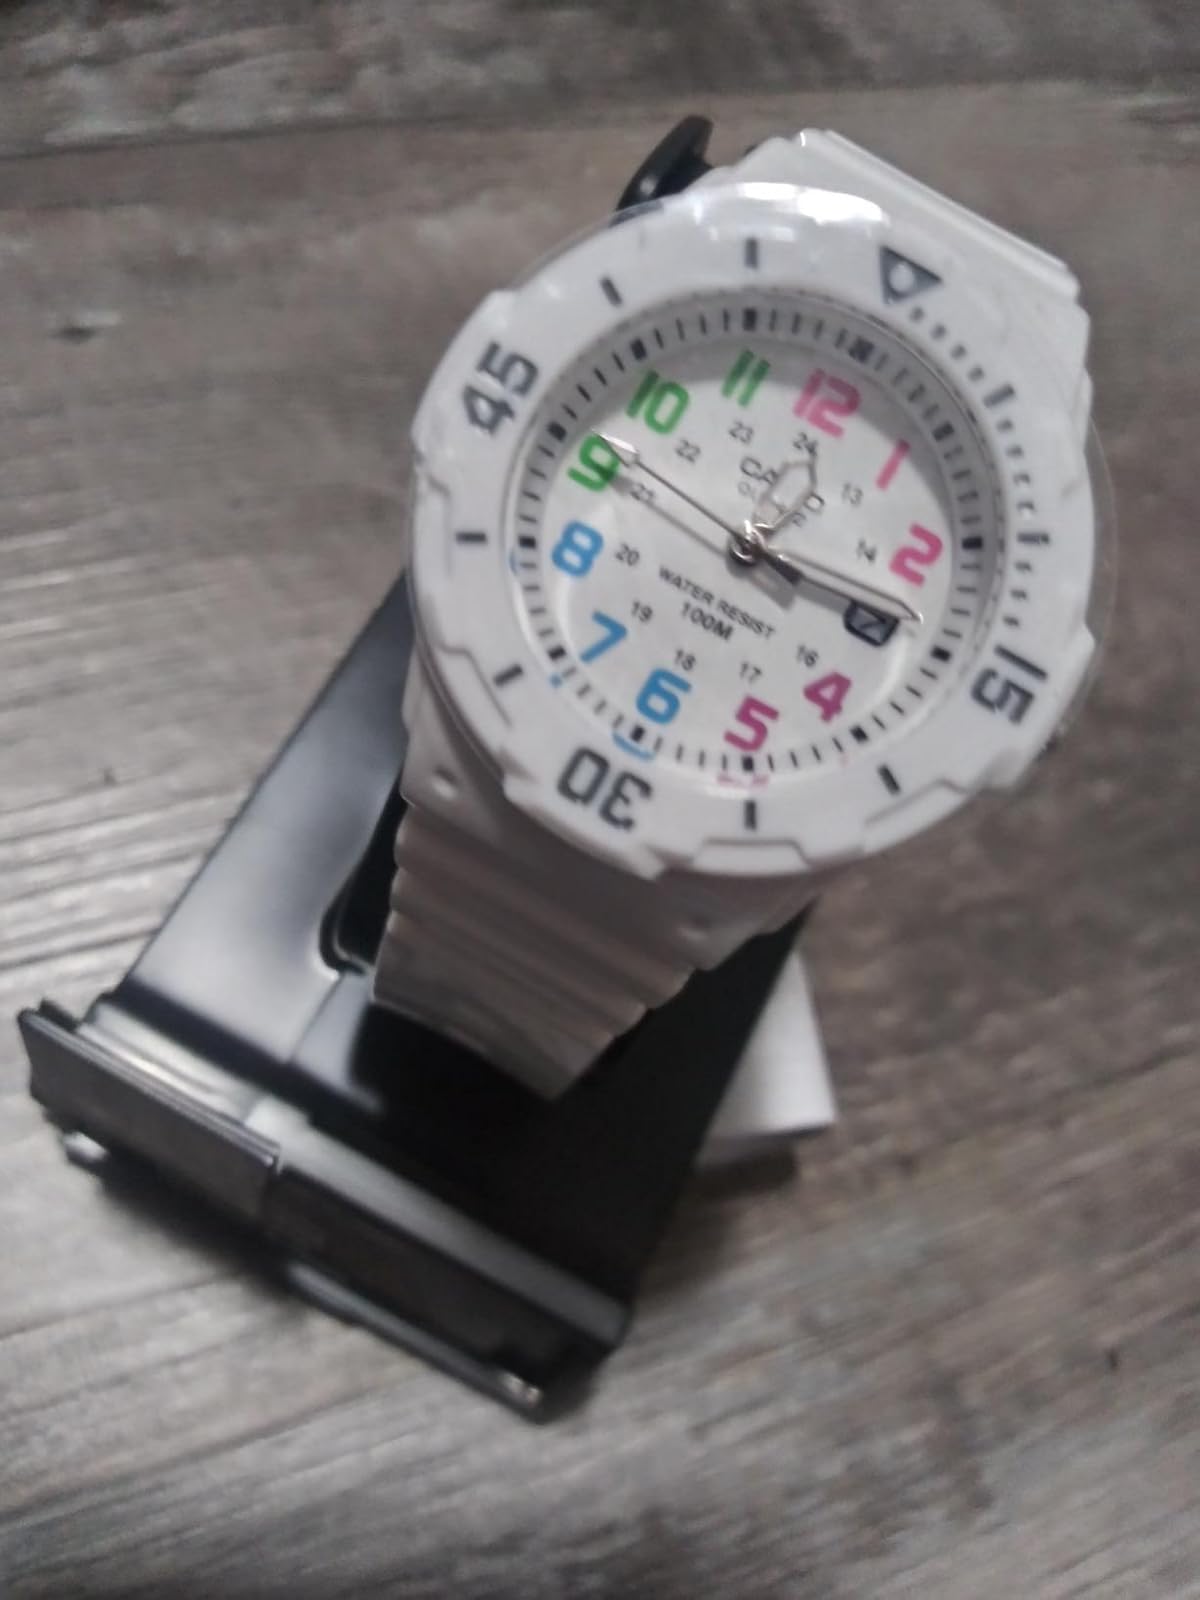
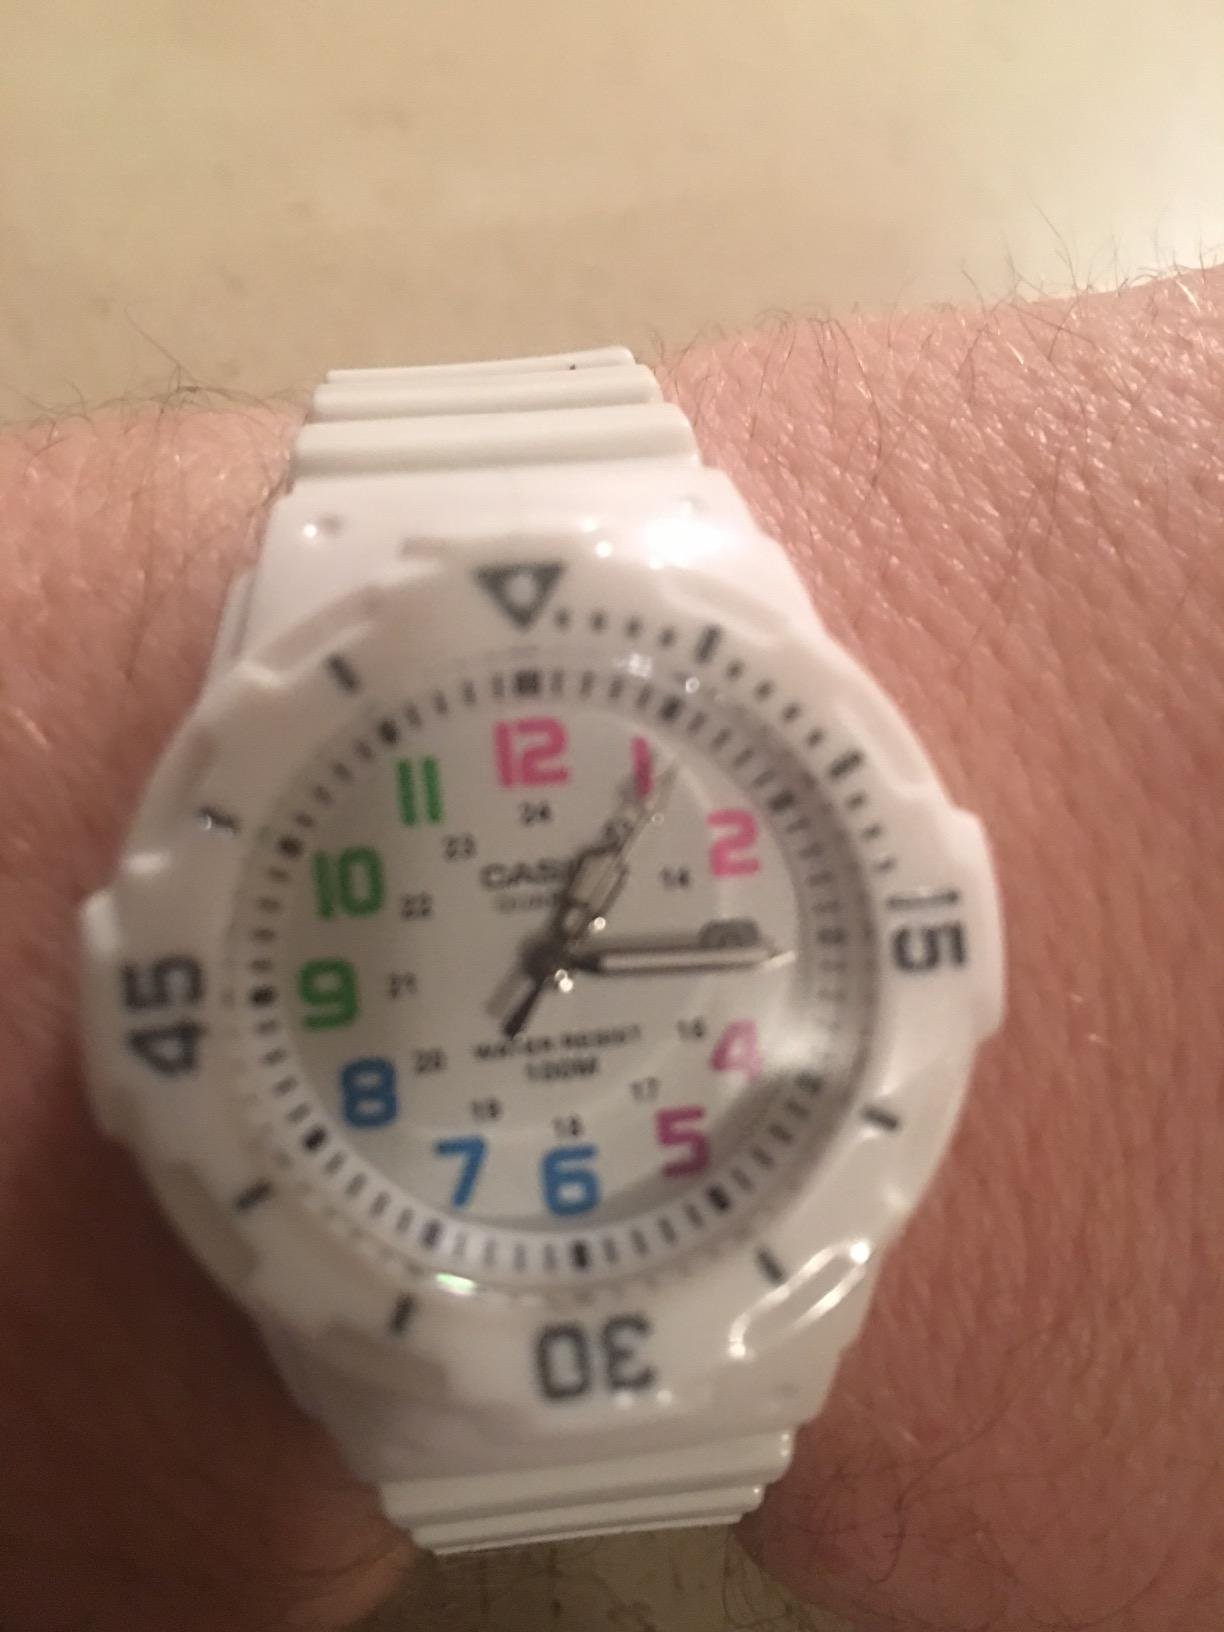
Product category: accessories_watch
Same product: yes